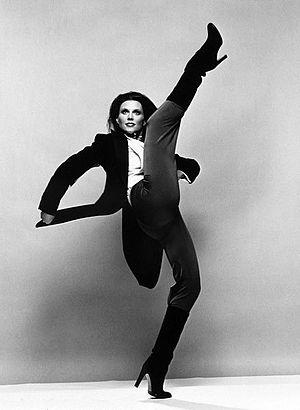
Ann Reinking, née à Seattle le 10 novembre 1949, est une actrice, danseuse et chorégraphe américaine.
Jack Mitchell est un photographe américain. Il a photographié de nombreuses stars telles que Andy Warhol, Michael Jackson, et bien d'autres.